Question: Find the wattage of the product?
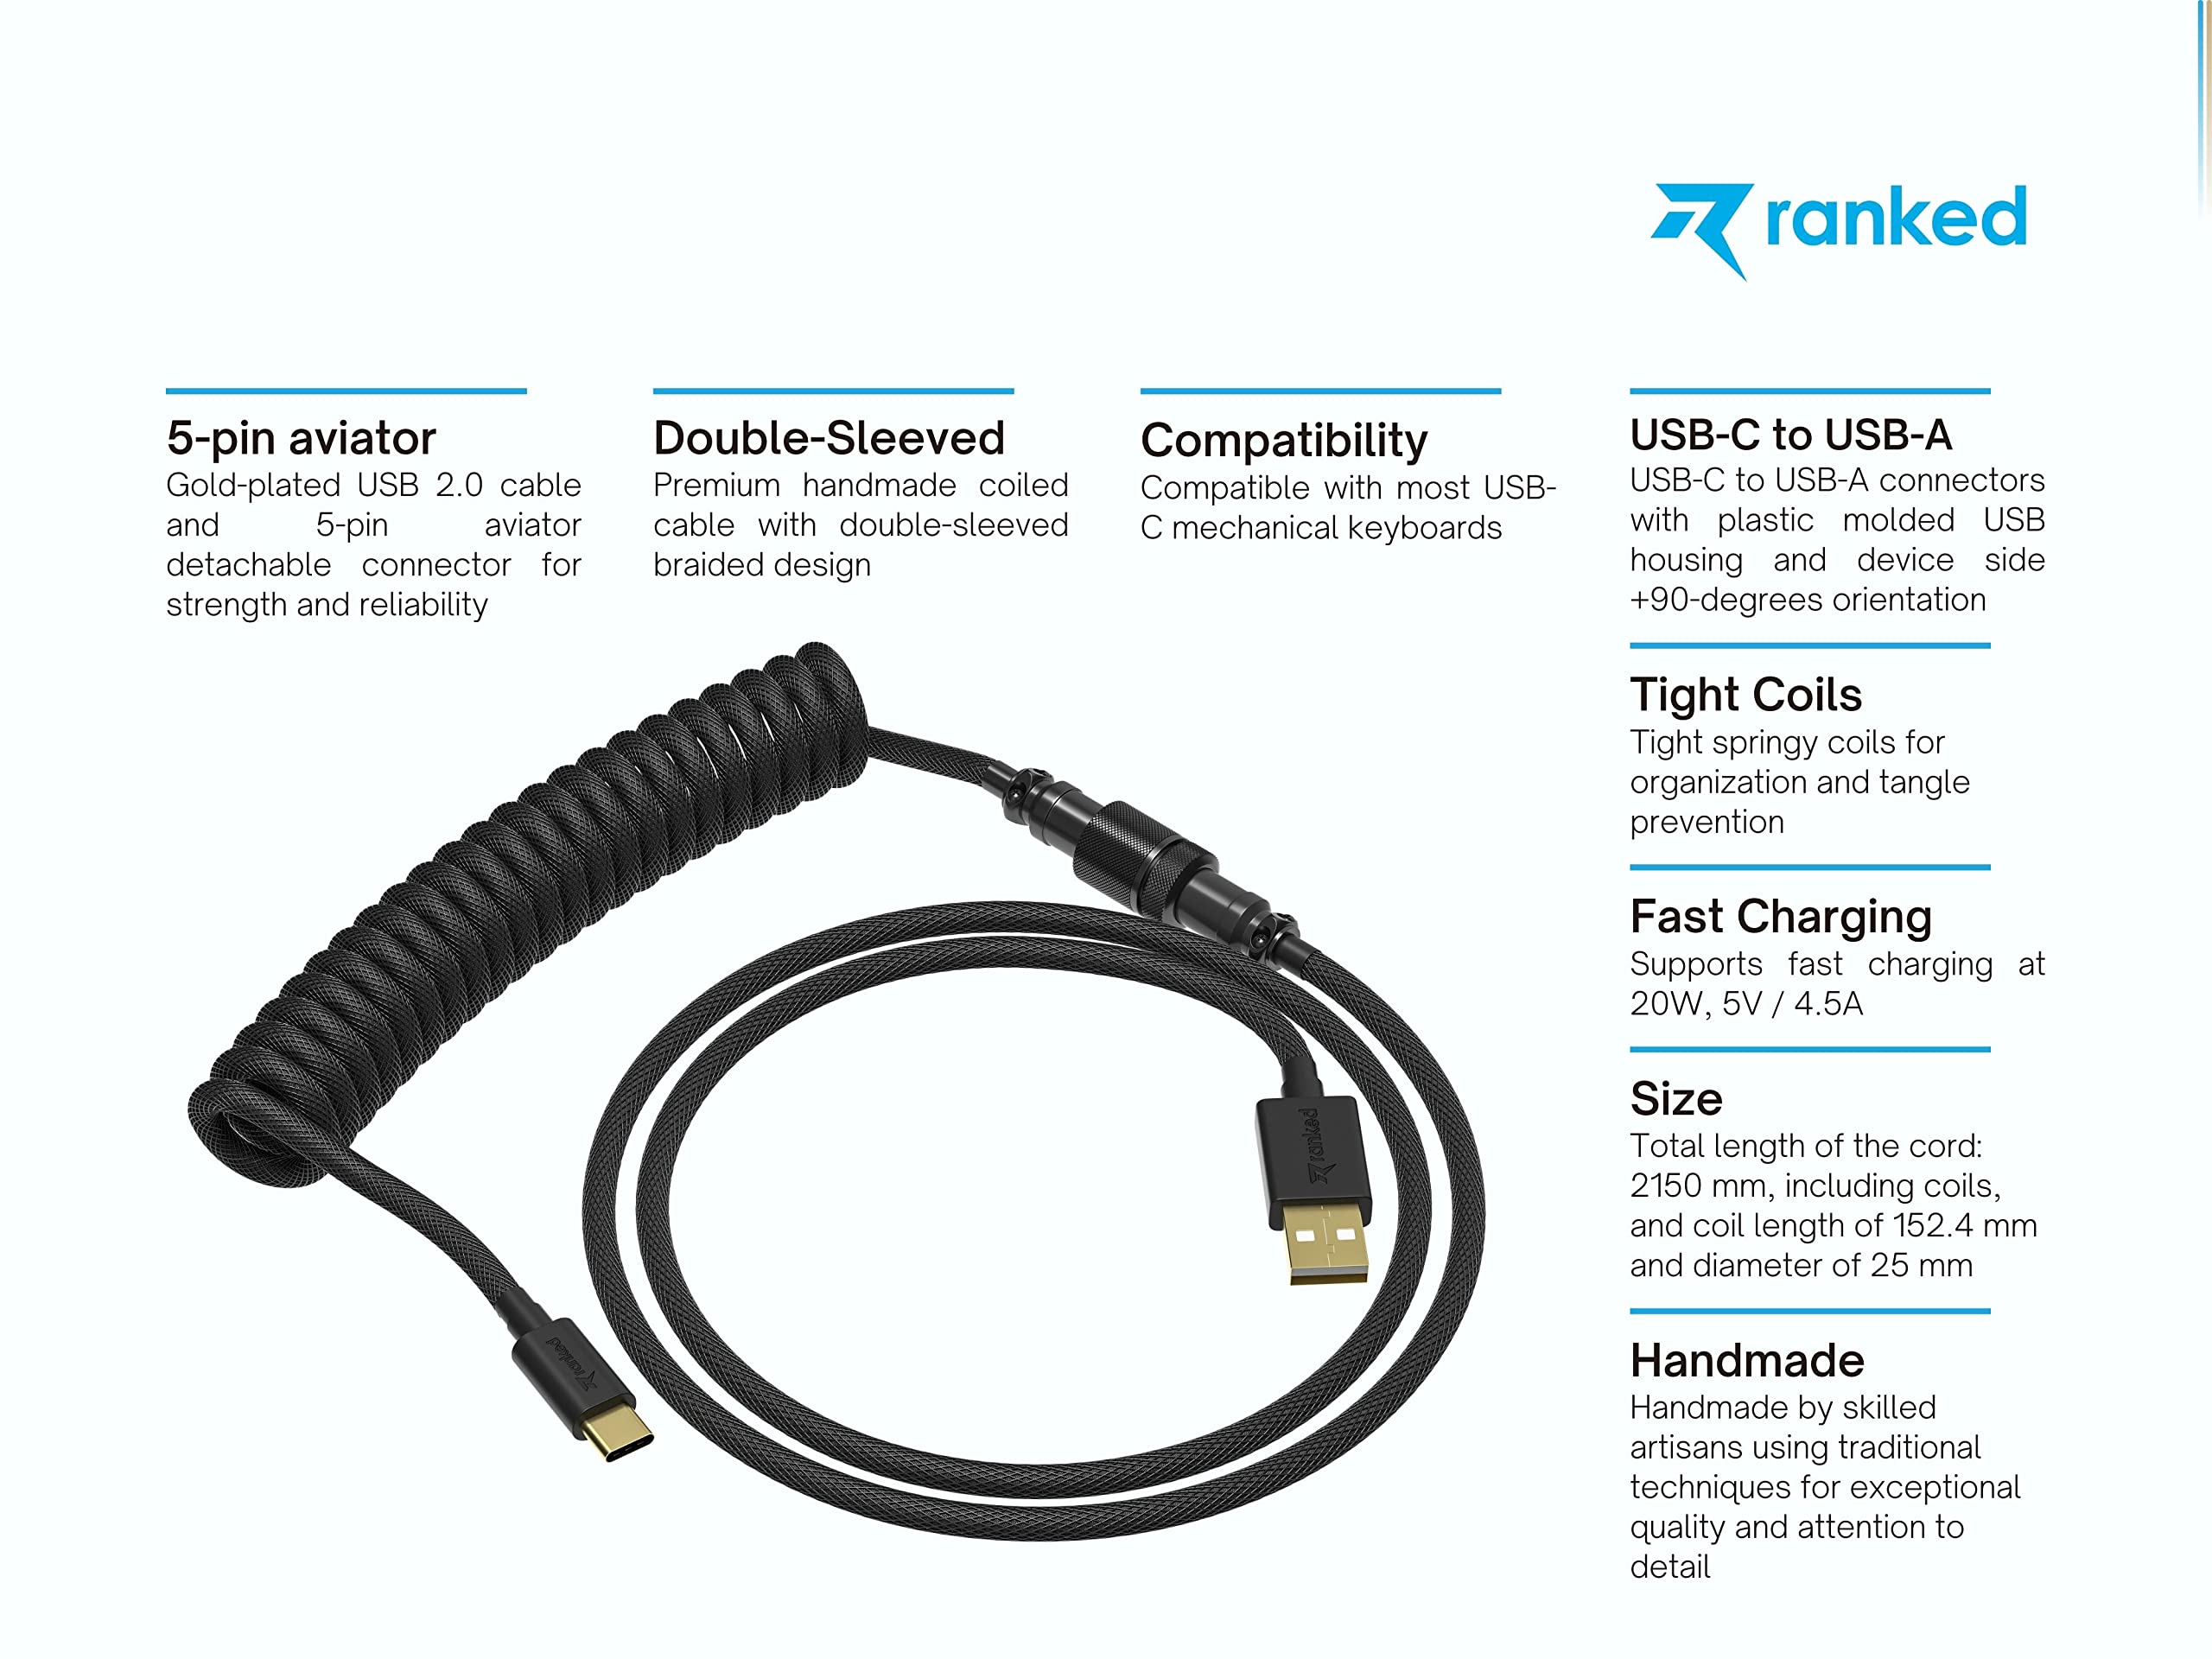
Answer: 20.0 watt